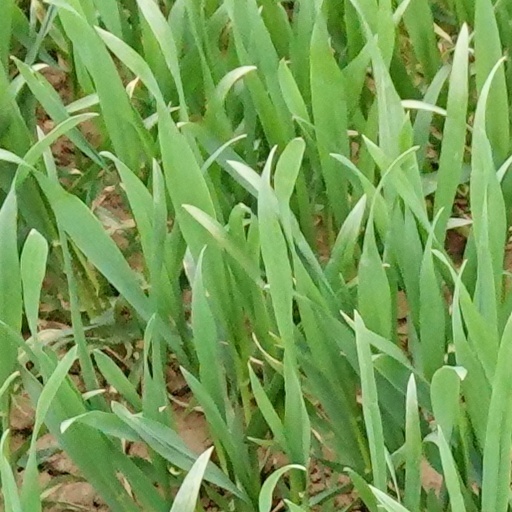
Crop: wheat